Kinston Apartments

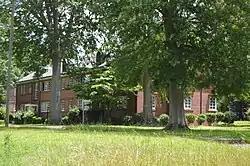
Part of the complex

Kinston Apartments is a historic apartment complex located in Kinston, Lenoir County, North Carolina. It was built about 1940, and is a five building Colonial Revival style brick-faced complex, with the buildings positioned in a "U"-shape. The buildings are two-story, with full basements, and have Moderne style decorative elements. Three of the buildings have four apartment units, with two having two three-bedroom apartments. The buildings were renovated in 2003. It is locally referred to as Kinston Oaks.